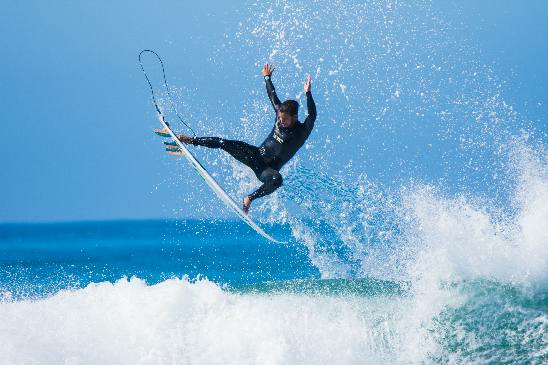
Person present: Yes